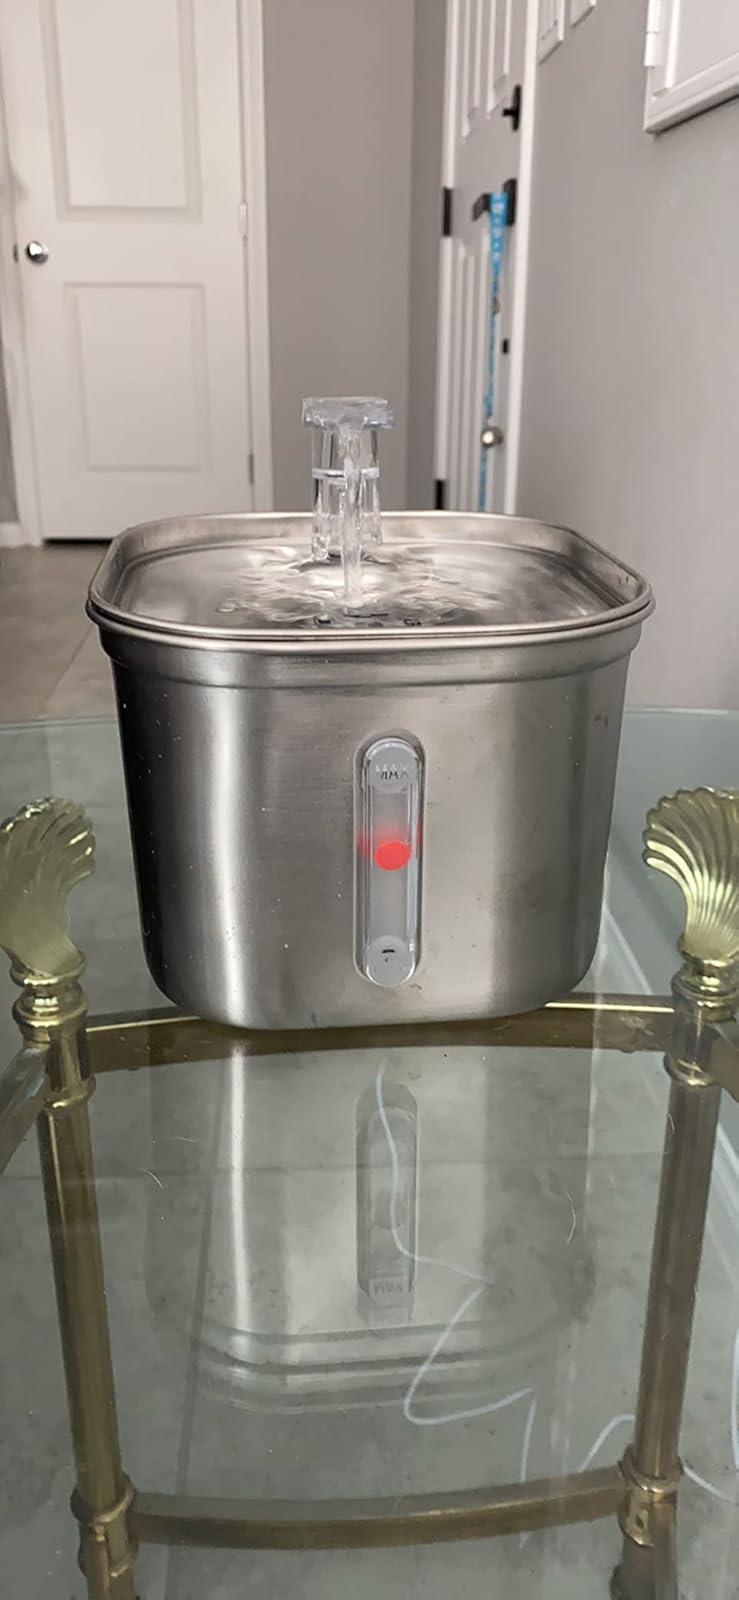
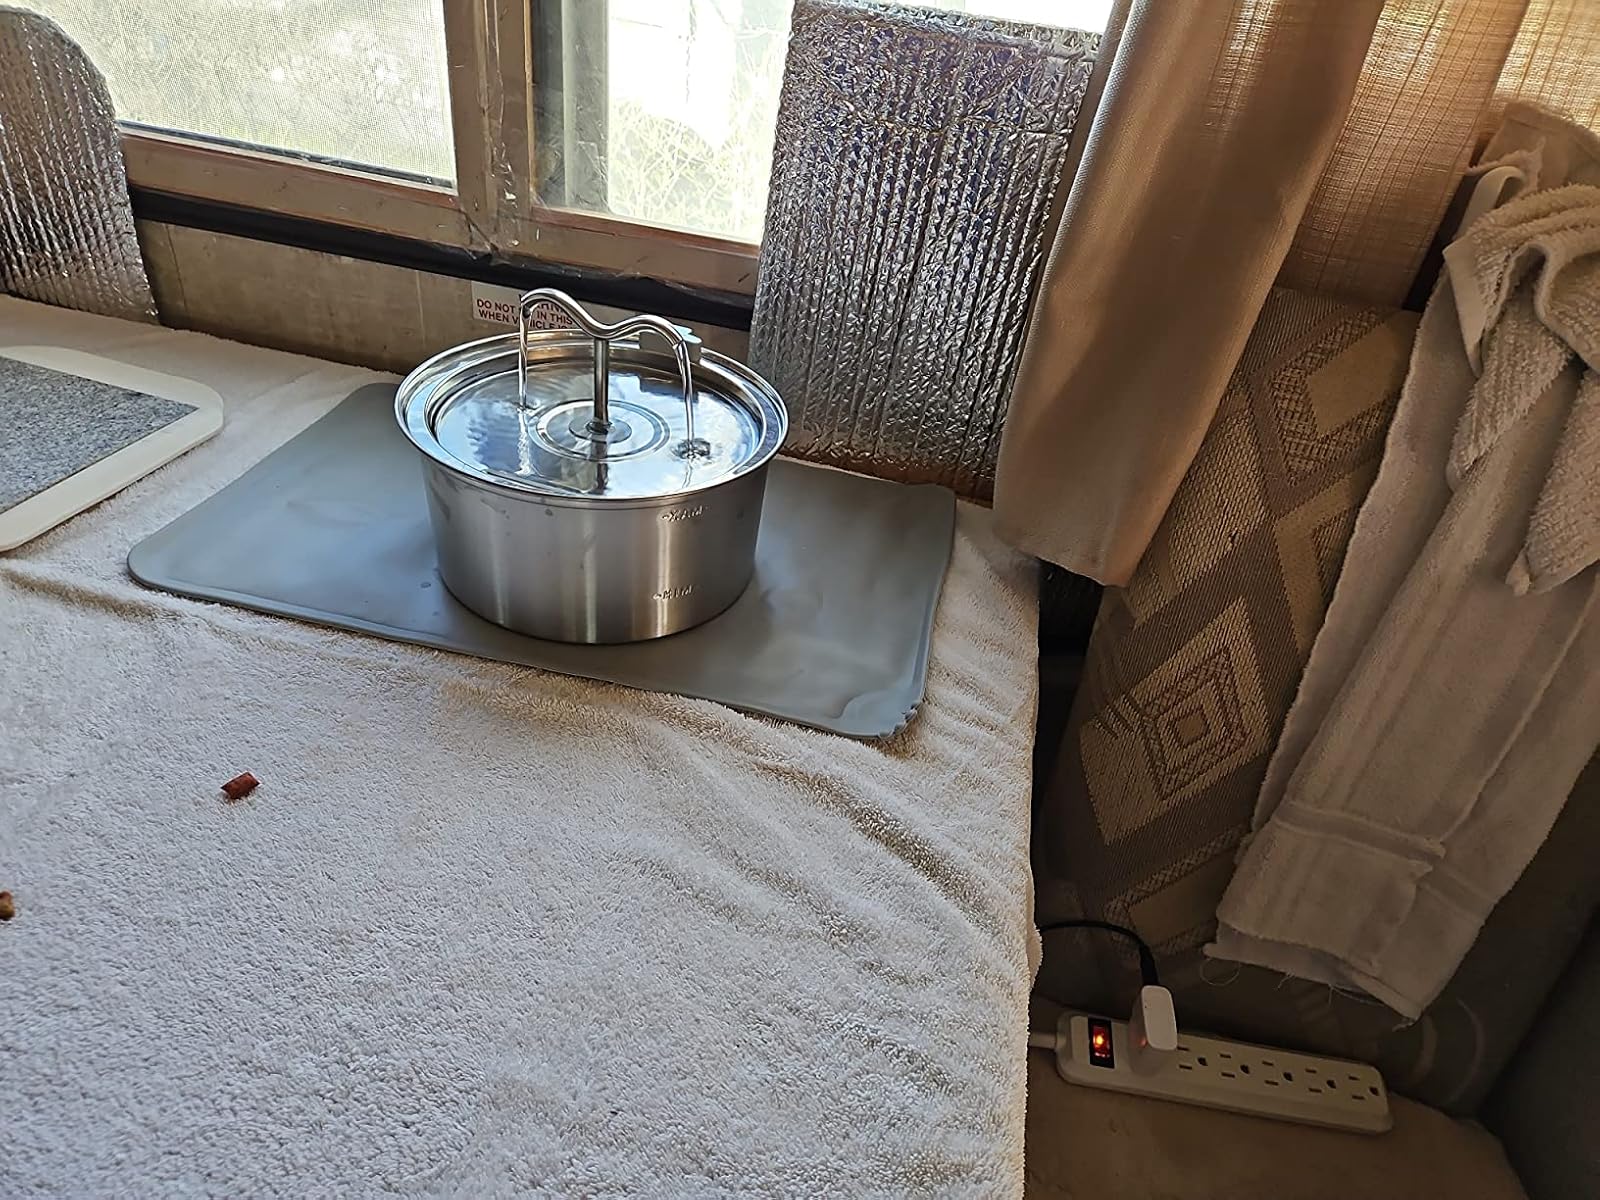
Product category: items_bowl
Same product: no